Dan Einbinder

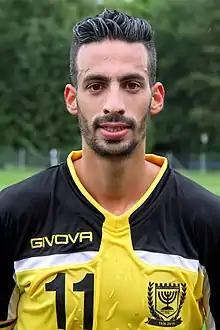
Einbinder with Beitar Jerusalem in 2016

Dan Einbinder (born 16 February 1989) is an Israeli former professional footballer. At international level, Einbinder was capped at under-18 and under-19 level, and made his senior debut in 2016.